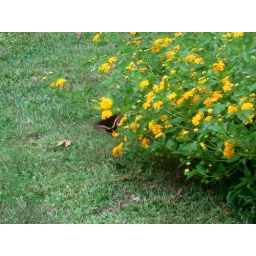
found a butterfly in the flowers ^__^